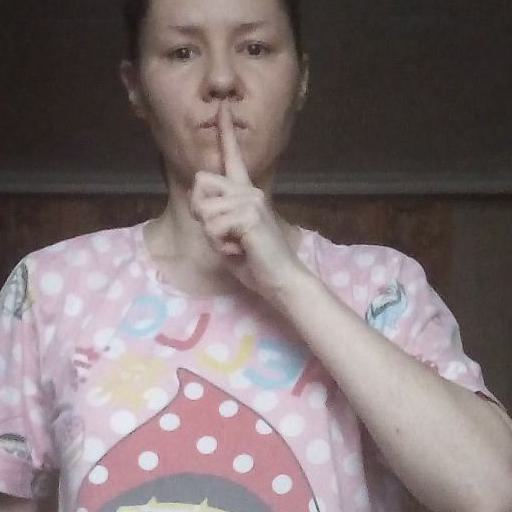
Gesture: mute